Teddy Altman

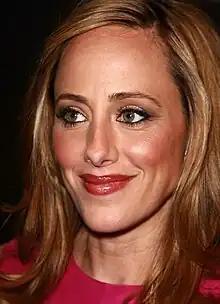
Kim Raver initially signed for a recurring role, but was promoted to a series-regular.

In October 2009, it was reported that actress Kim Raver would join "Grey's Anatomy" as Teddy Altman, initially in a recurring role for the show's sixth season. By January 2010, Raver was promoted to a series regular.